Pyramid of Unas

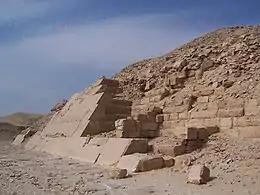
Photograph of a face of the main pyramid.

Though Unas's reign lasted for around thirty to thirty-three years, his pyramid was the smallest built in the Old Kingdom. Time constraints cannot be considered a factor explaining the small size, and it is more likely that resource accessibility constrained the project. The monument's size was also inhibited due to the extensive quarrying necessary to increase the size of the pyramid. Unas chose to avoid that additional burden and instead kept his pyramid small.